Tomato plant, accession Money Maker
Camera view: horizontal (90 deg, fisheye); turntable rotation: 270 degrees
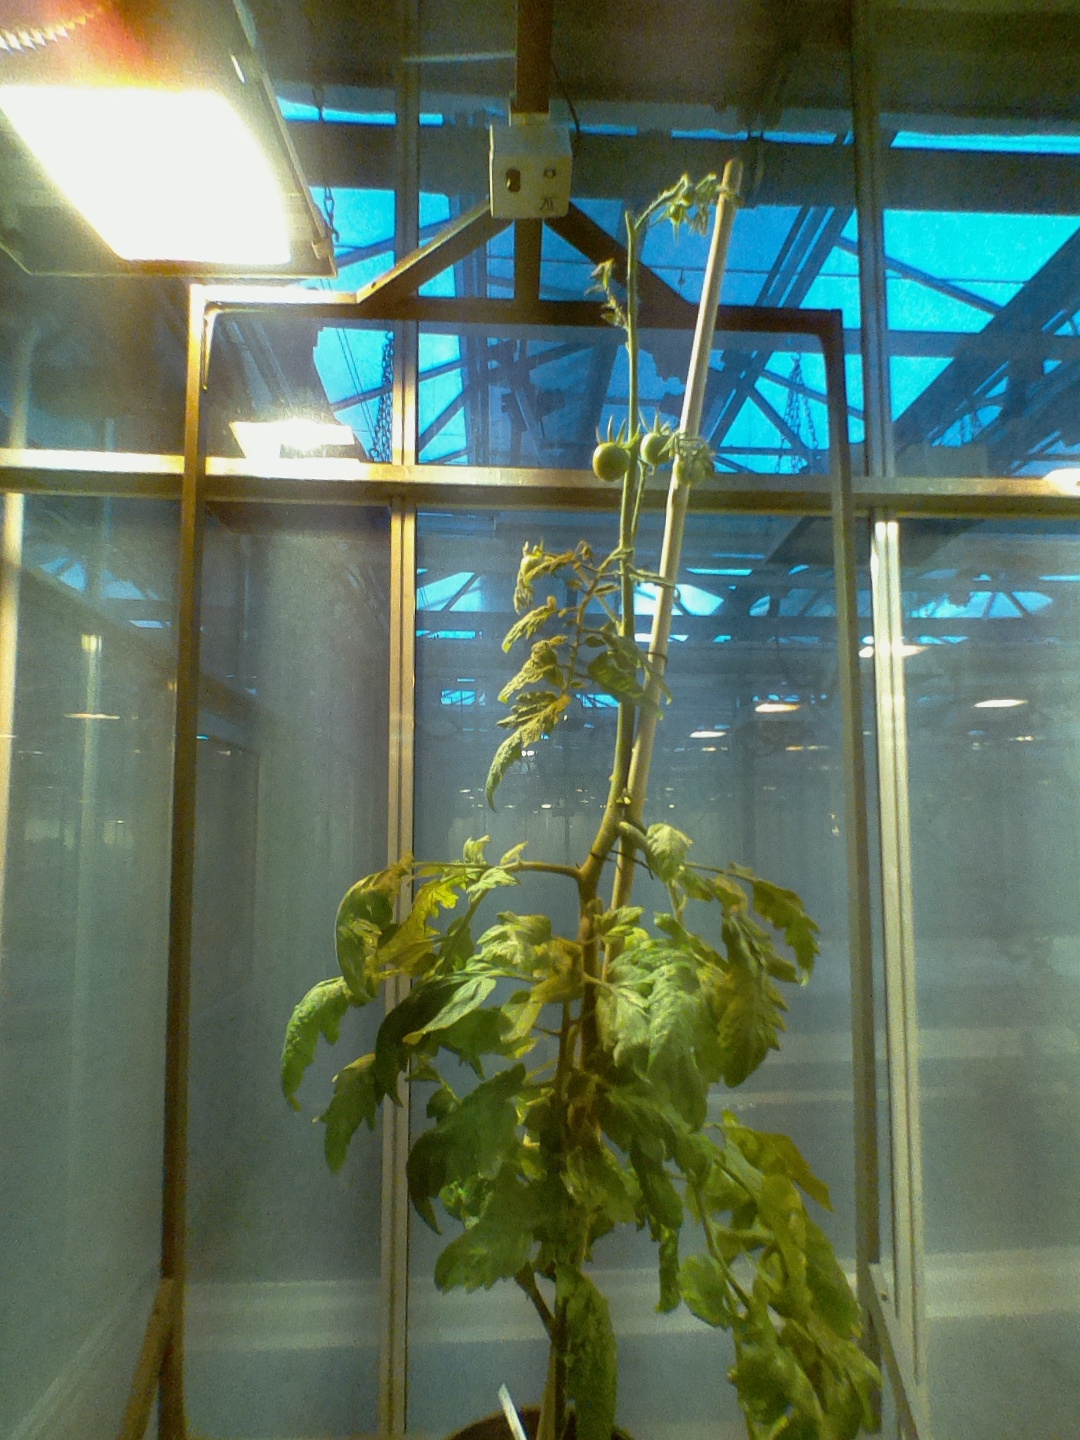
BBCH growth stage 76: 60%-70% of final fruit size